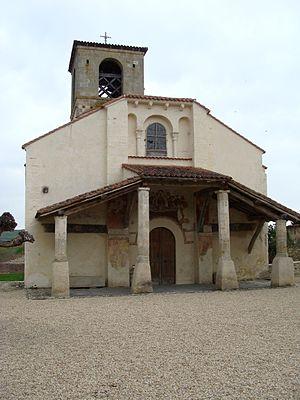
Église Saint-Pierre-aux-Liens de Moissat-Bas
Cet article recense une partie des monuments historiques du Puy-de-Dôme, en France.
Moissat est une commune française, située dans le département du Puy-de-Dôme en région Auvergne-Rhône-Alpes.